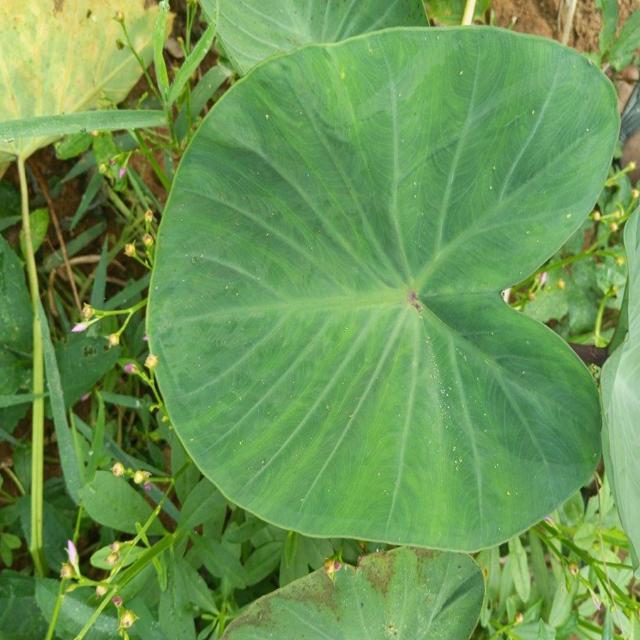
Label: Healthy